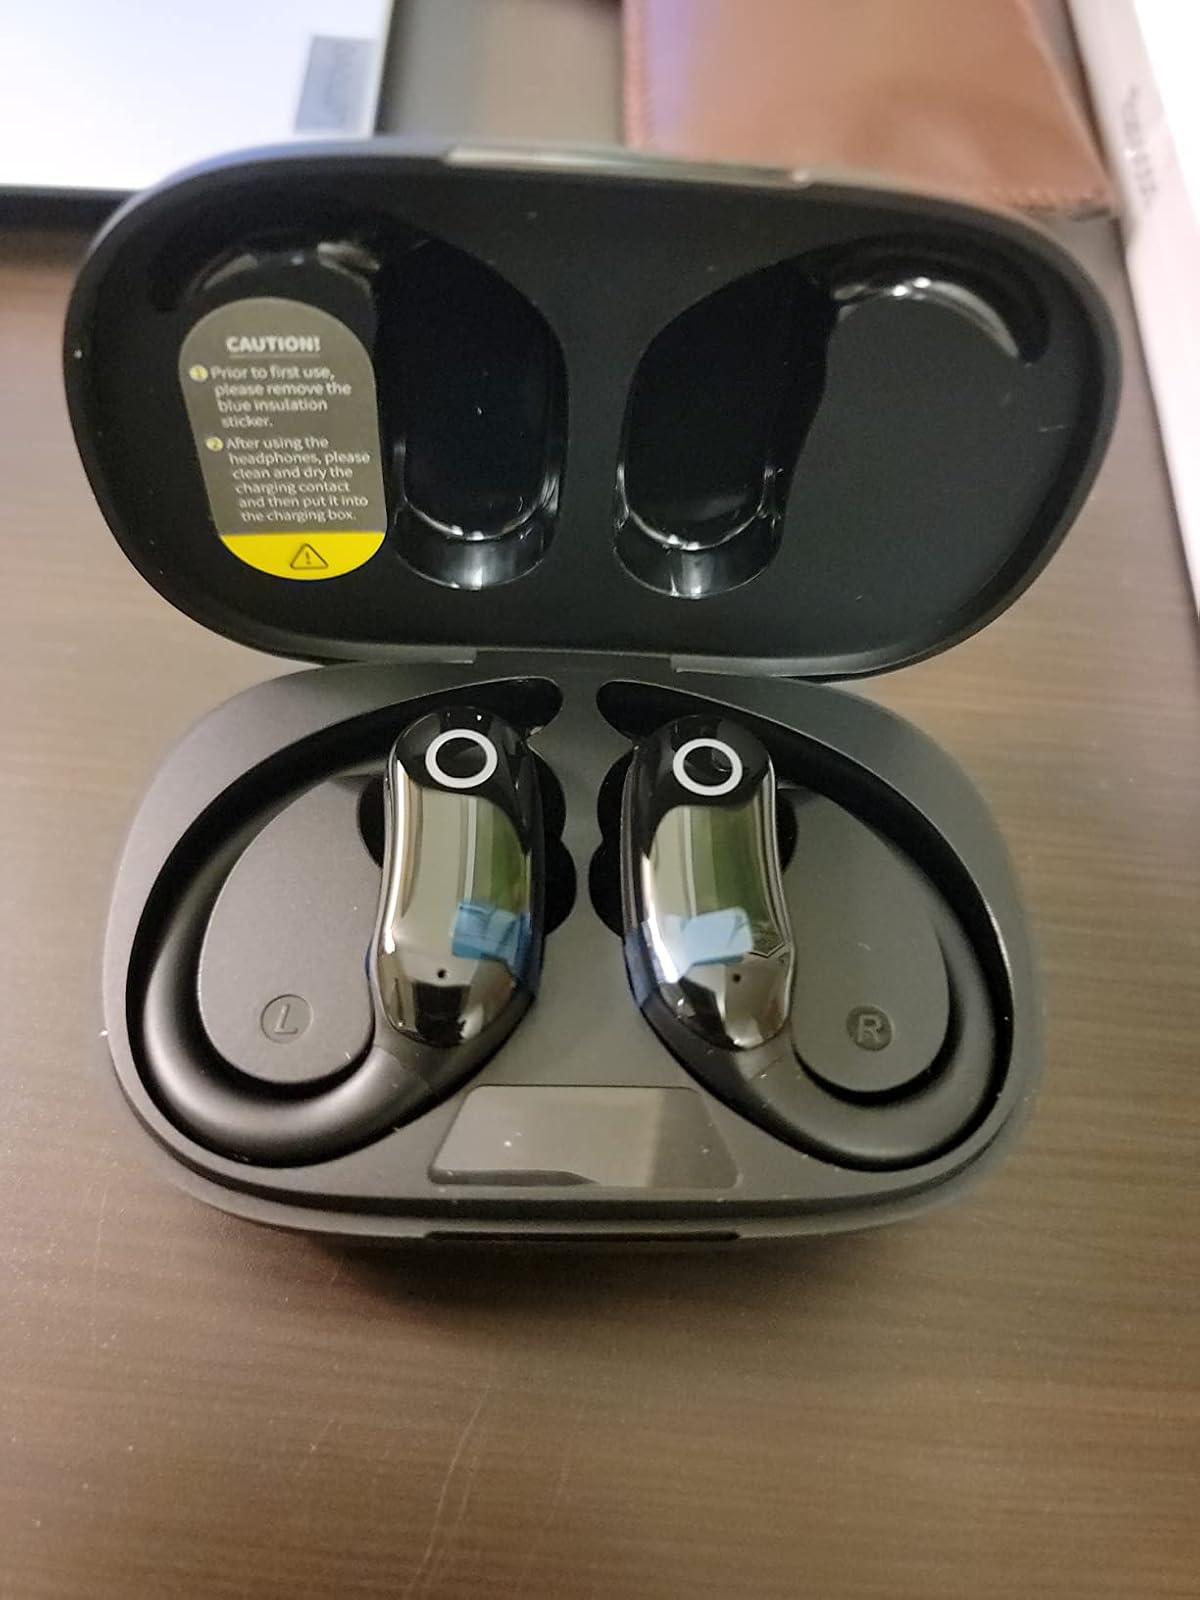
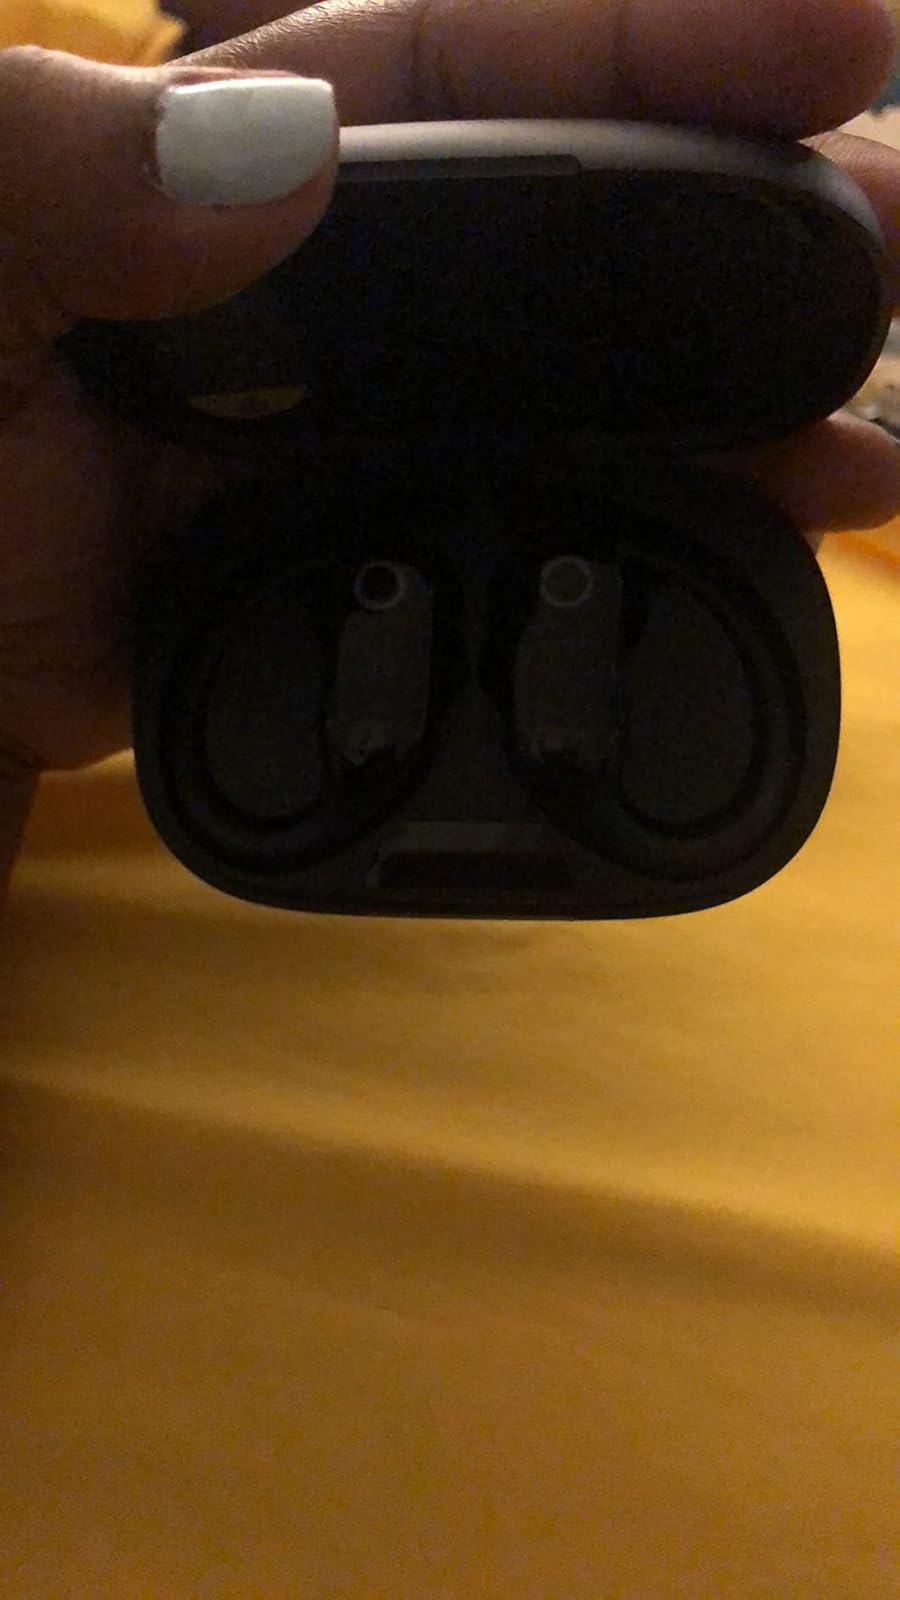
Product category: earbuds
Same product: no